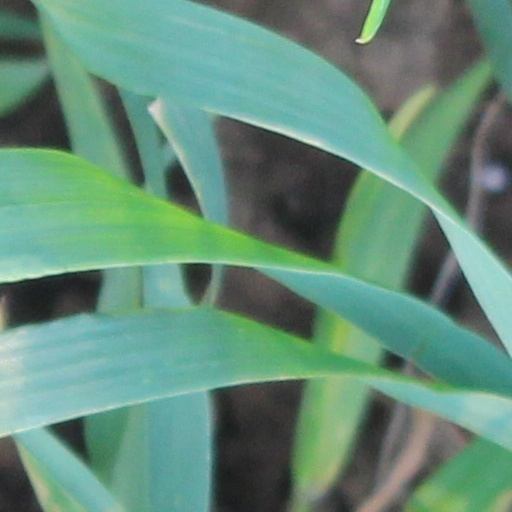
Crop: wheat